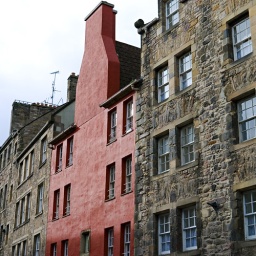
Just near the bottom of the Royal Mile, this vivid red tenement building provides a nice contrast to the stone.